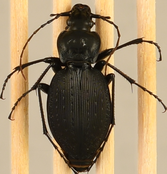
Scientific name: Carabus goryi
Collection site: Great Smoky Mountains National Park NEON (GRSM), plot GRSM_022